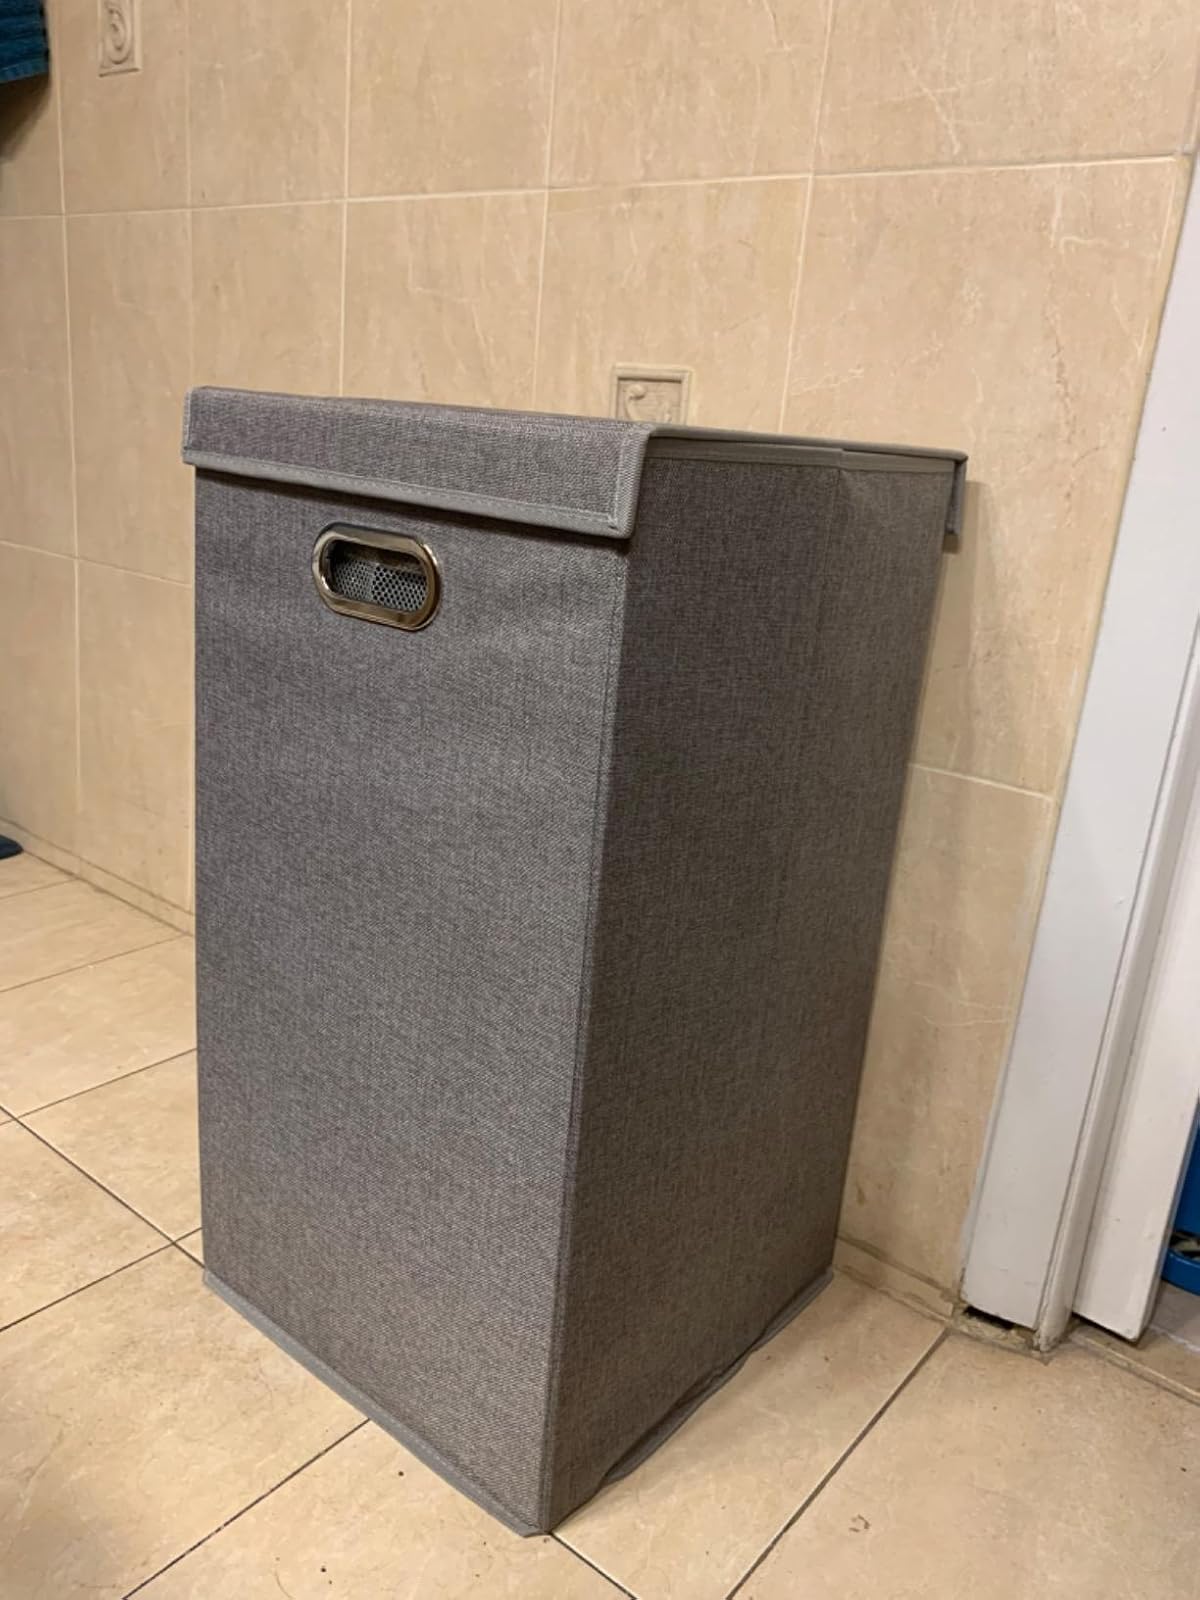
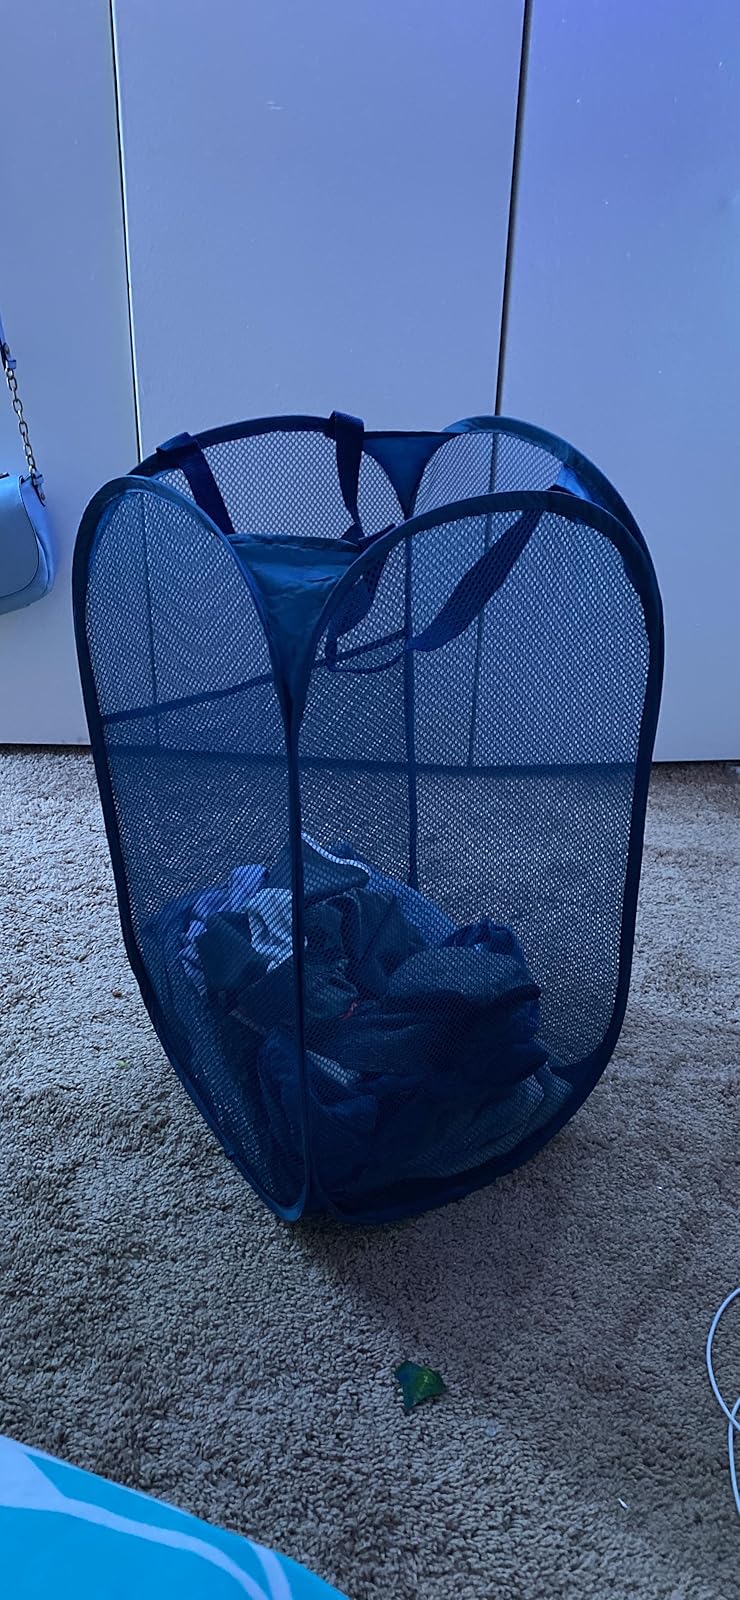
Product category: items_hamper
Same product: no